Anthony Cook (basketball)

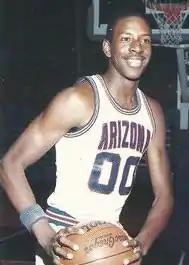
Cook, circa 1987

Anthony Lacquise Cook (born March 19, 1967) is an American former professional basketball player.